Xuexiang station

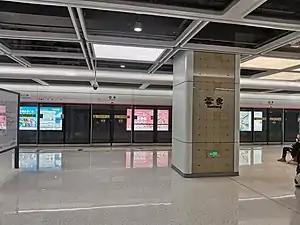

Xuexiang station, is a station on Line 10 of the Shenzhen Metro. It opened on 18 August 2020.